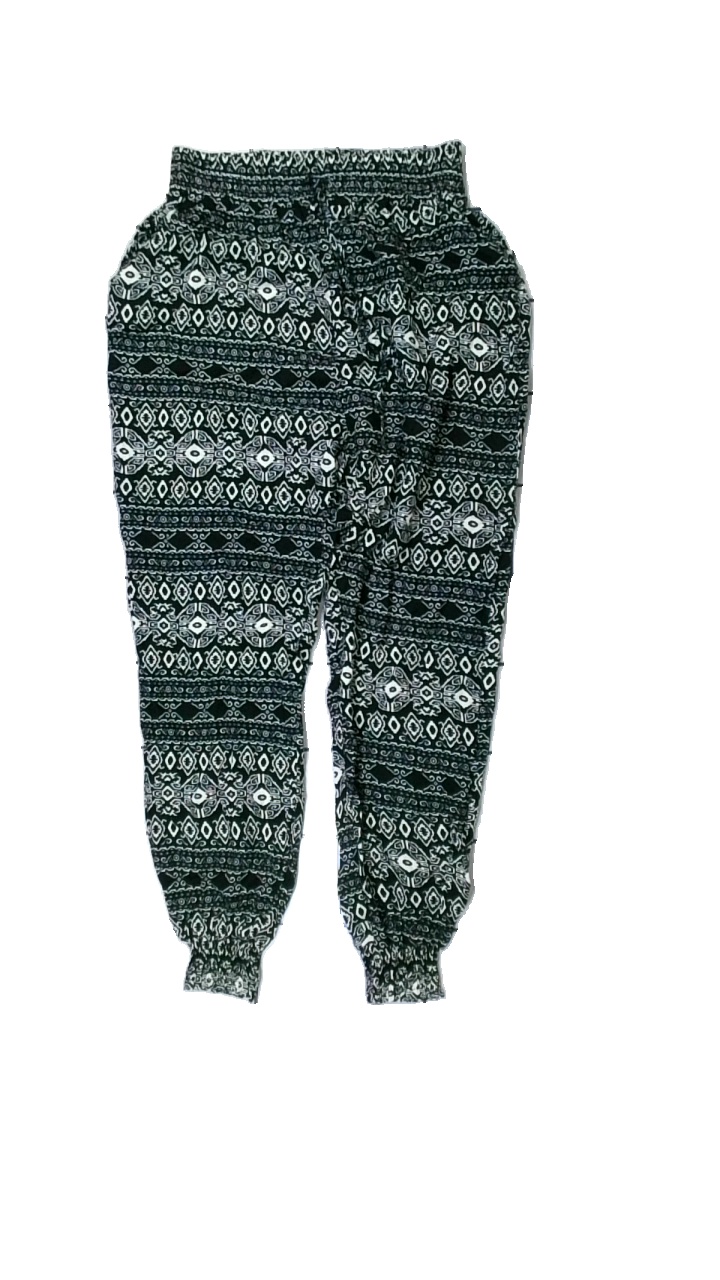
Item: Trousers (Ladies)
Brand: Missing
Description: pösiga byxor med sektioner/ränder av olika mönster
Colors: Black, White
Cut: Loose
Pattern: Geometric print
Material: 100% viscose
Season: All
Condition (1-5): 5
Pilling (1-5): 5
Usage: Reuse
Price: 50-100